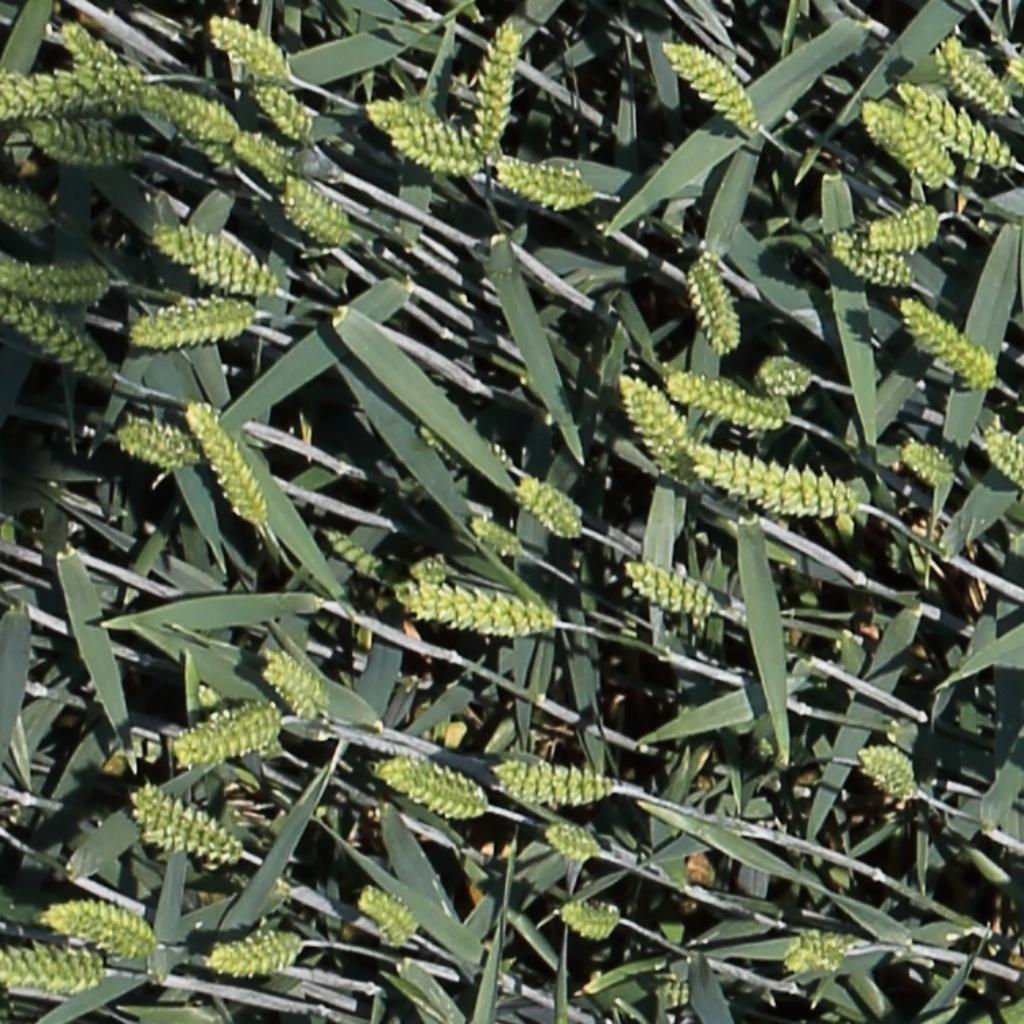
Country: Switzerland
Location: Usask
Wheat development stage: Filling